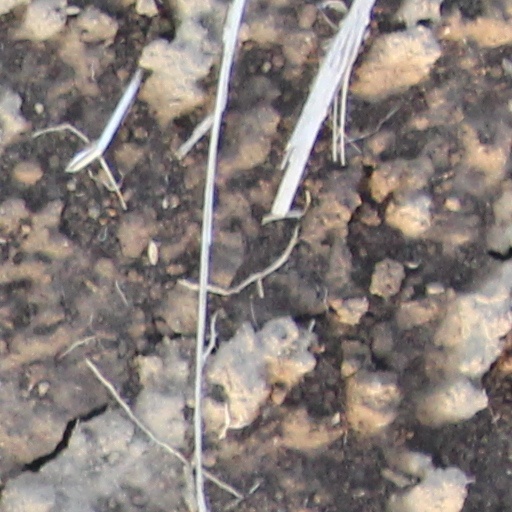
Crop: wheat